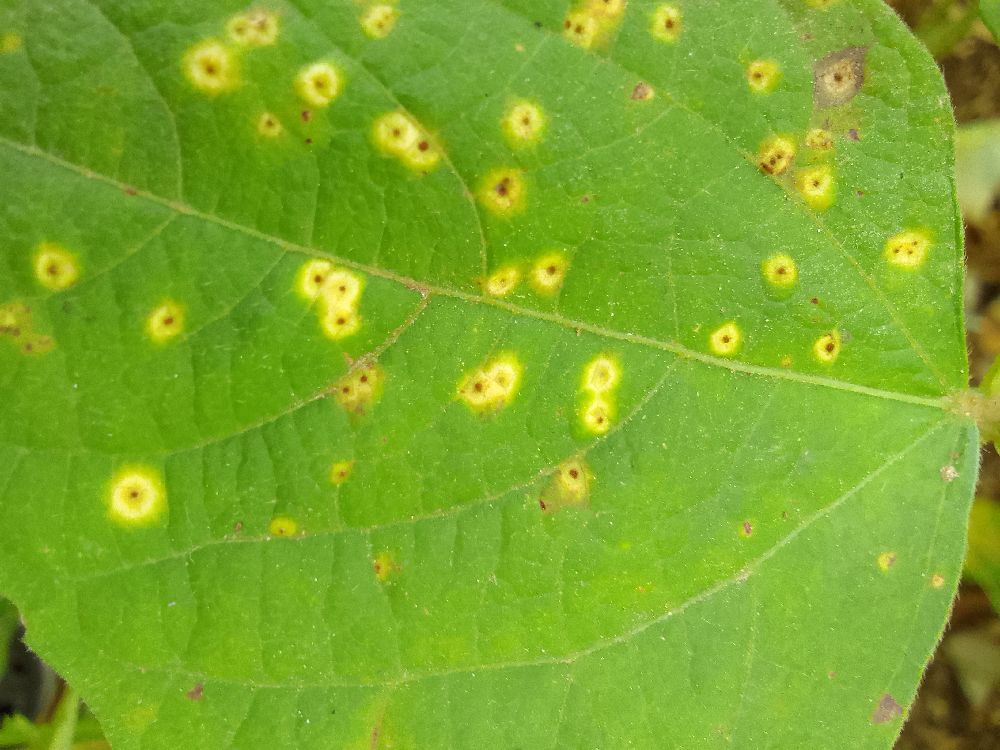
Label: rust